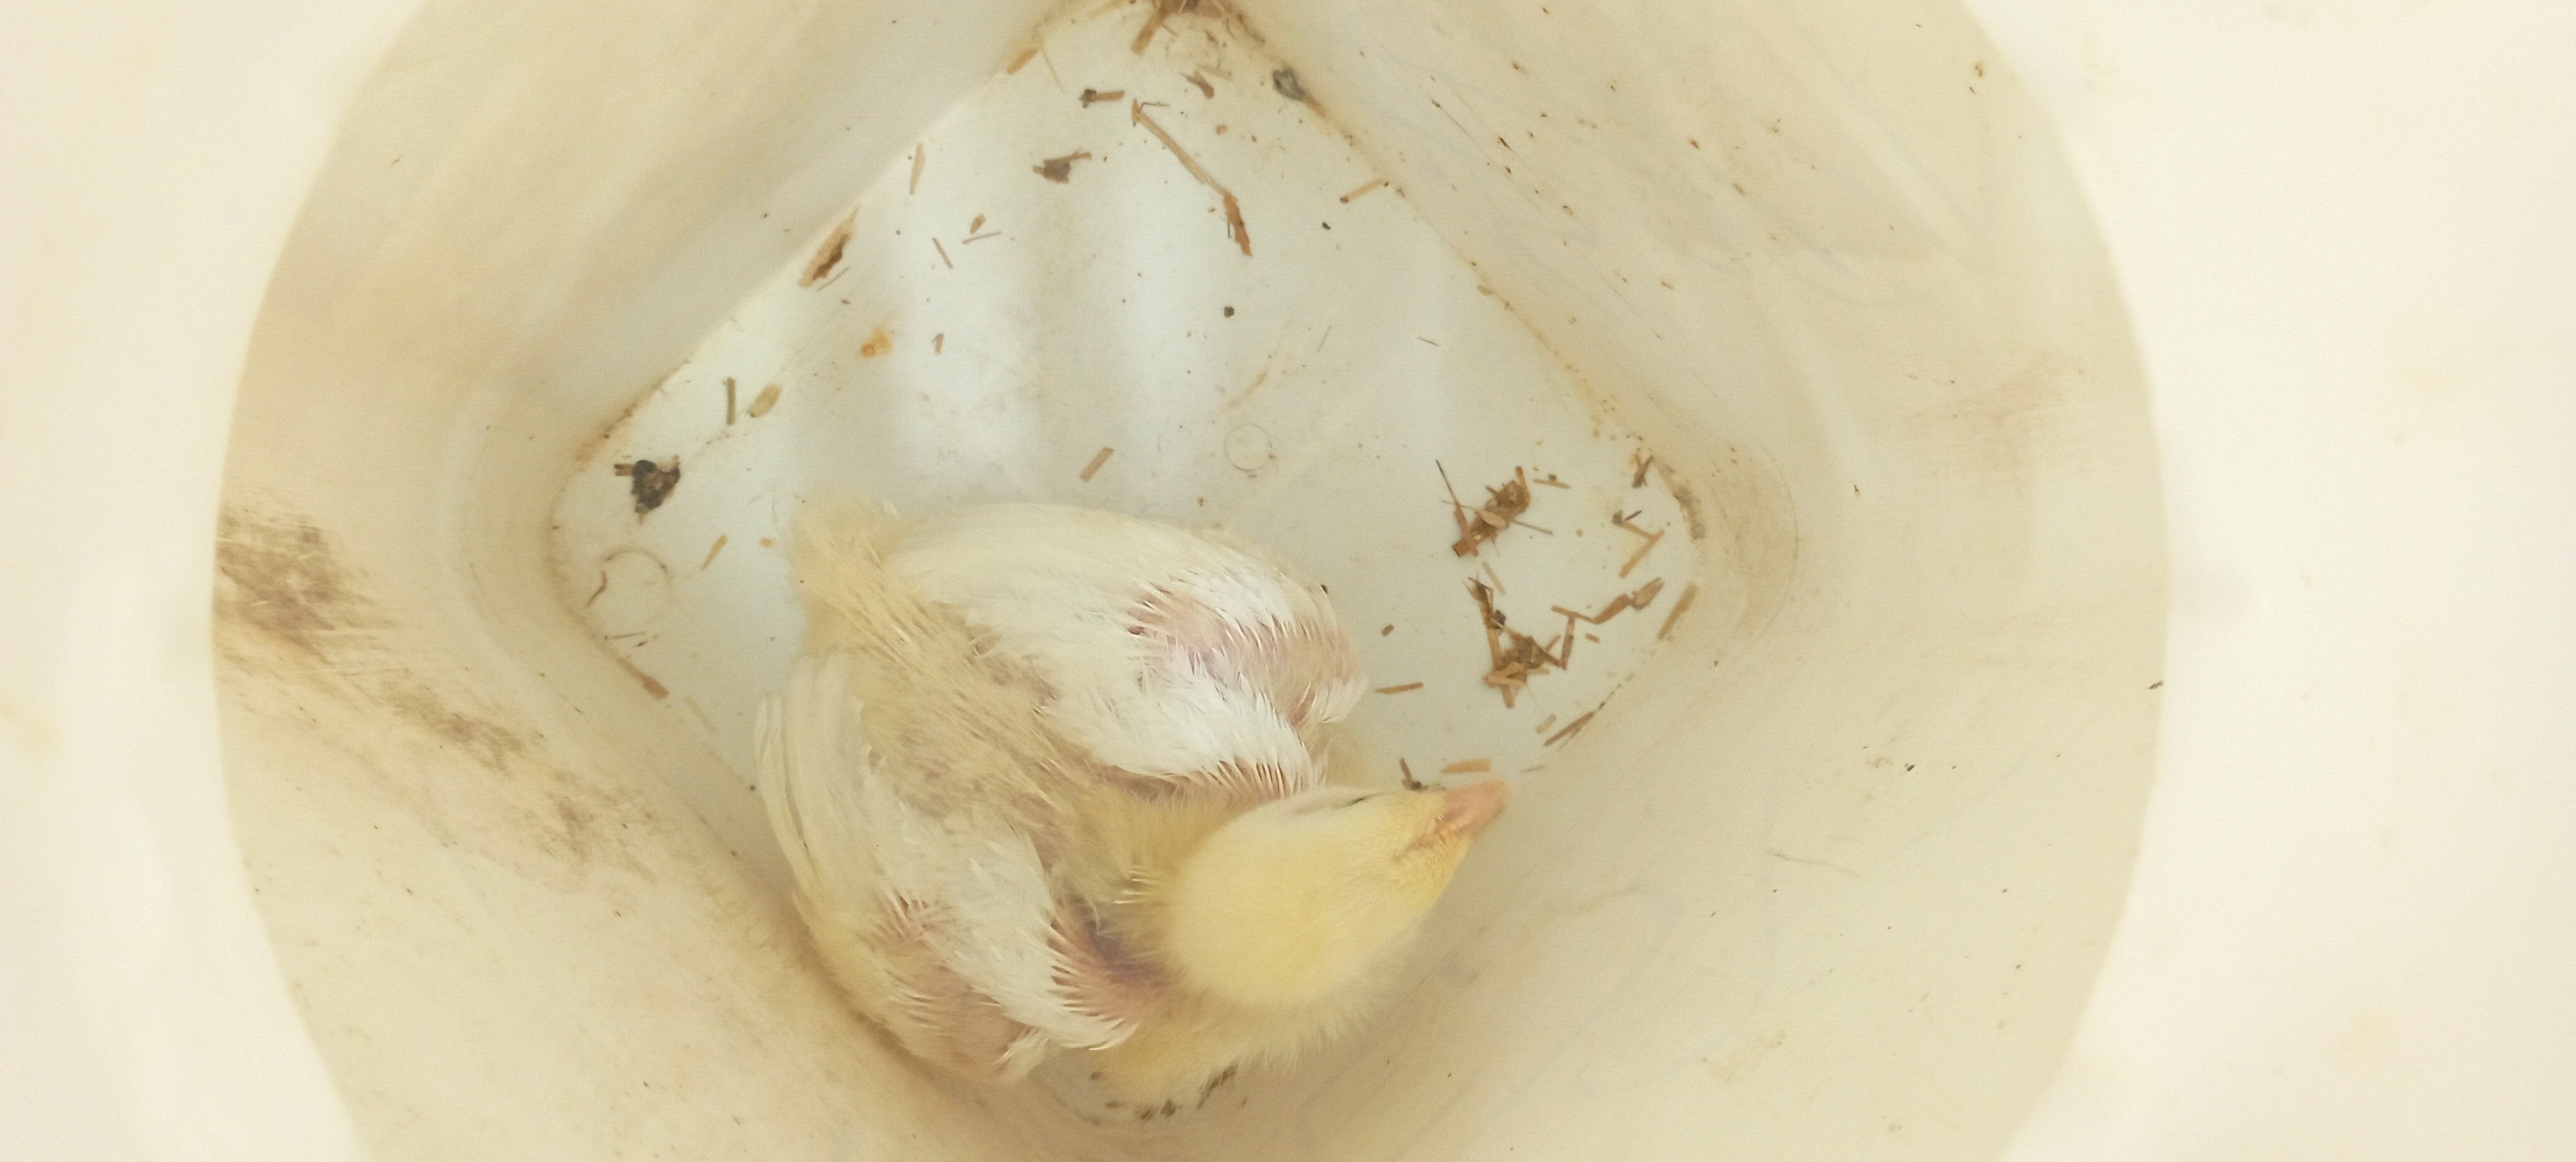
Weight: 522 g